Ilya Mazuruk

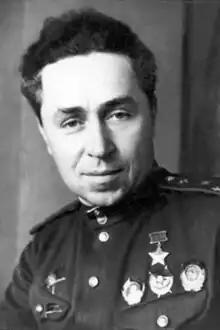

Ilya Pavlovich Mazuruk (20 July 1906 – 2 January 1989) was a Soviet pilot and polar explorer. Hero of the Soviet Union (1937).